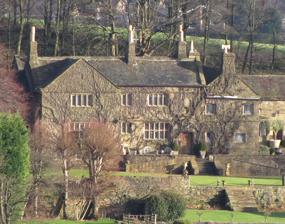
Building: Fulwood Hall
Country: United Kingdom
Year built: 1620
Country House in Sheffield Seen across the Mayfield Valley from the SW. Fulwood Hall , ( archaic : Fullwood Hall ) is an English country house situated on Harrison Lane in the suburb of Fulwood in Sheffield , England. It is a Grade II listed building . The hall stands in a lofty position on the north side of the Mayfield Valley at a height of 270 metres (885 feet). The hall is referred to as Fullwood Hall on old maps and the gate to the hall uses this spelling with two Ls . History A hall existed on the site in the late 15th century, as it was mentioned in deed from the reign of Henry VII (1485 to 1509). The owners at that time were the Fox family who held considerable possessions throughout the township of Upper Hallam and Bradfield . Ulysses Fox, a yeoman farmer was the proprietor of the hall in the early 16th century along with his wife Elizabeth of Smallfield at Low Bradfield , they had a son William Fox who was baptised in Sheffield in December 1613. The hall was considerably altered in 1620 by Ulysses Fox, it has a date stone of 1620 and the exterior design is mainly of the 17th century. The Fox family continued to live at the hall until 1707 when George Fox is said to have squandered the estate by extravagant living and the hall was mortgaged to Nicholas Sylvester of Chapeltown . After 1707 the hall passed into the ownership of John Fox who does not appear to be connected with the previous Fox family in any way. Fox, a gentleman of Sheffield Park was a religious Dissenter , in 1714 he was granted a licence which allowed Fulwood Hall to be used as a Dissenters’ place of worship until the building of Fulwood Old Chapel in 1729 . John Fox was  a generous man, he gave money to the Hollis’s hospital as well as for the setting up of a free school for 18 poor children from Fulwood and Hallam. The hall came into the possession of the Greaves family in the early part of the 19th century when it was purchased by George Bustard Greaves. The Greaves were a well established Hallamshire family and lived there for many years. In 1942 the hall was purchased by Morgan Fairest owner of the machinery manufacturers Morgan Fairest Ltd on Carlisle Street. In more recent times the hall has had a swimming pool and tennis court added in the grounds. Architecture The hall is typical architecturally of many large yeoman farmers houses in South Yorkshire with well proportioned mullioned windows with diamond-shaped leaded lights . The hall faces south-west away from the road and takes in the extensive view across the Mayfield valley towards the Peak District . It is built in the shape of a letter L from course squared locally quarried stone with ashlars dressings. The 1620 datestone is above the front door, the outbuildings run at a right angle to the main house and include a carriage house. The interior features two ground floor rooms with fielded panelling with a Tudor arched stone doorway and a stone fireplace with moulded lintel. References